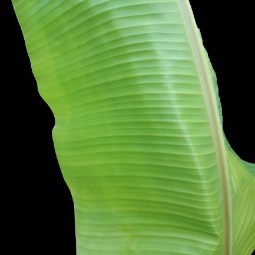
Label: Zinc